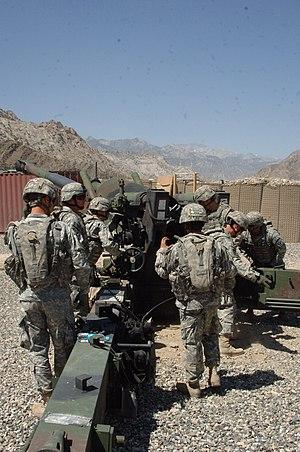
Le terme fire support base — littéralement « base d'appui feu » — désigne, dans la terminologie militaire américaine, une installation — en général conçue comme un camp retranché — destinée à fournir un appui de feux d'artillerie indirects à des unités agissant dans des secteurs d'opération se situant au-delà de la zone de feu de leur propre base avancée ou de leur camp. Les FSB ont été utilisées au départ par les forces armées sud-coréennes pendant la guerre du Viêtnam et furent adoptées par l’United States Army après que ces dernières eurent démontré la validité du concept au cours de divers engagements dont la bataille de Tra Binh Dong.